Bayawan

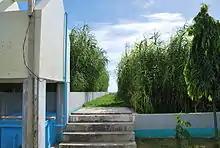
Constructed wetland and septage management system in Bayawan

The city proper of Bayawan experiences flooding during rainy season. The existing sewerage/drainage system is still inadequate and unable to effectively drain rainwater especially during strong typhoons. A reinforced concrete wharf located in Barangay Ubos and Suba along the Bayawan River, having a length of 326 meters served as a flood control structure. This structure is to hold the water especially during high tides and strong typhoons from coming/ flowing into the City Proper. This flood control mechanism however also needs improvement especially that the carrying capacity of the Bayawan River has been immensely reduced from its siltation.